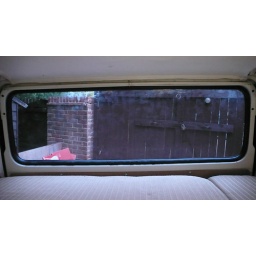
Putting in the new (tinted) van rear window